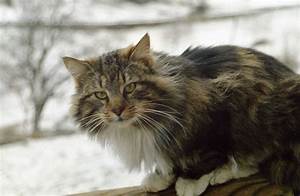
Label: cat